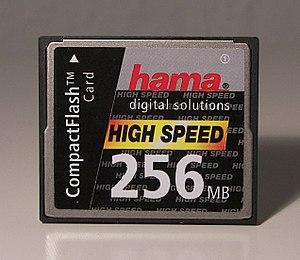
Une carte mémoire est un type de mémoire informatique utilisée, le plus souvent, pour le stockage des clichés numériques dans les appareils photo numériques, pour la sauvegarde de parties sur consoles de jeux vidéo, mais aussi dans des lecteurs de musique MP3 ou des appareils électroniques professionnels tels que des stations totales.